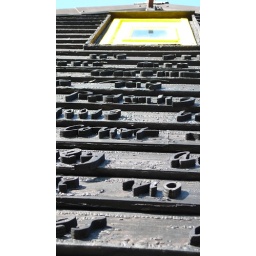
Staring up at the window above the Prospect Cottage poem wall